Bob Knight

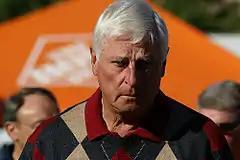
Knight in 2008

On March 14, 2000, (just before Indiana was to begin play in the NCAA tournament), the CNN Sports Illustrated network ran a piece on Robert Abbott's investigation of Knight in which former player Neil Reed claimed he had been choked by Knight during a practice in 1997. Knight denied the claims in the story. However, less than a month later, the network aired a tape of an Indiana practice from 1997 that appeared to show Knight placing his hand on the neck of Reed.